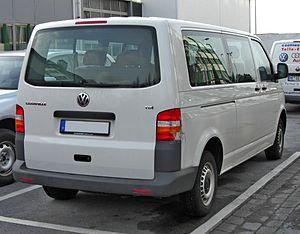
Le Volkswagen Transporter T5 est un fourgon produit par Volkswagen de 2003 à 2015. Il s'agit de la cinquième génération du Volkswagen Transporter depuis 1950.